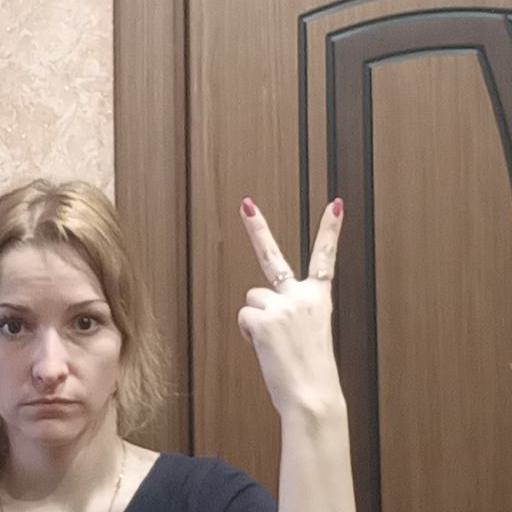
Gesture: peace_inverted